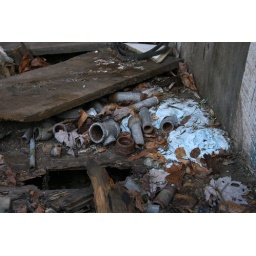
clarence newton road - near blowing rock - january 1 2009